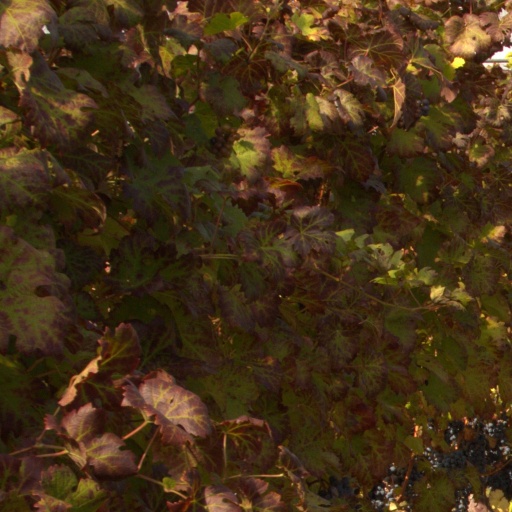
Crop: grape